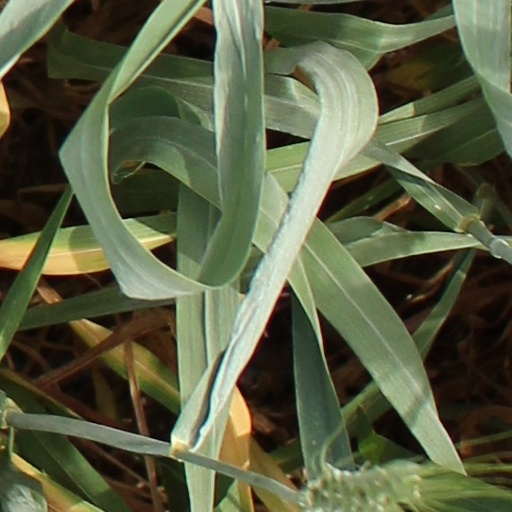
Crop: wheat